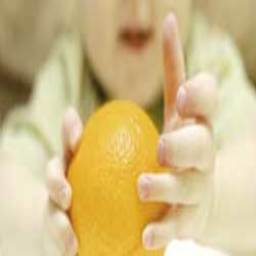
Label: Orange